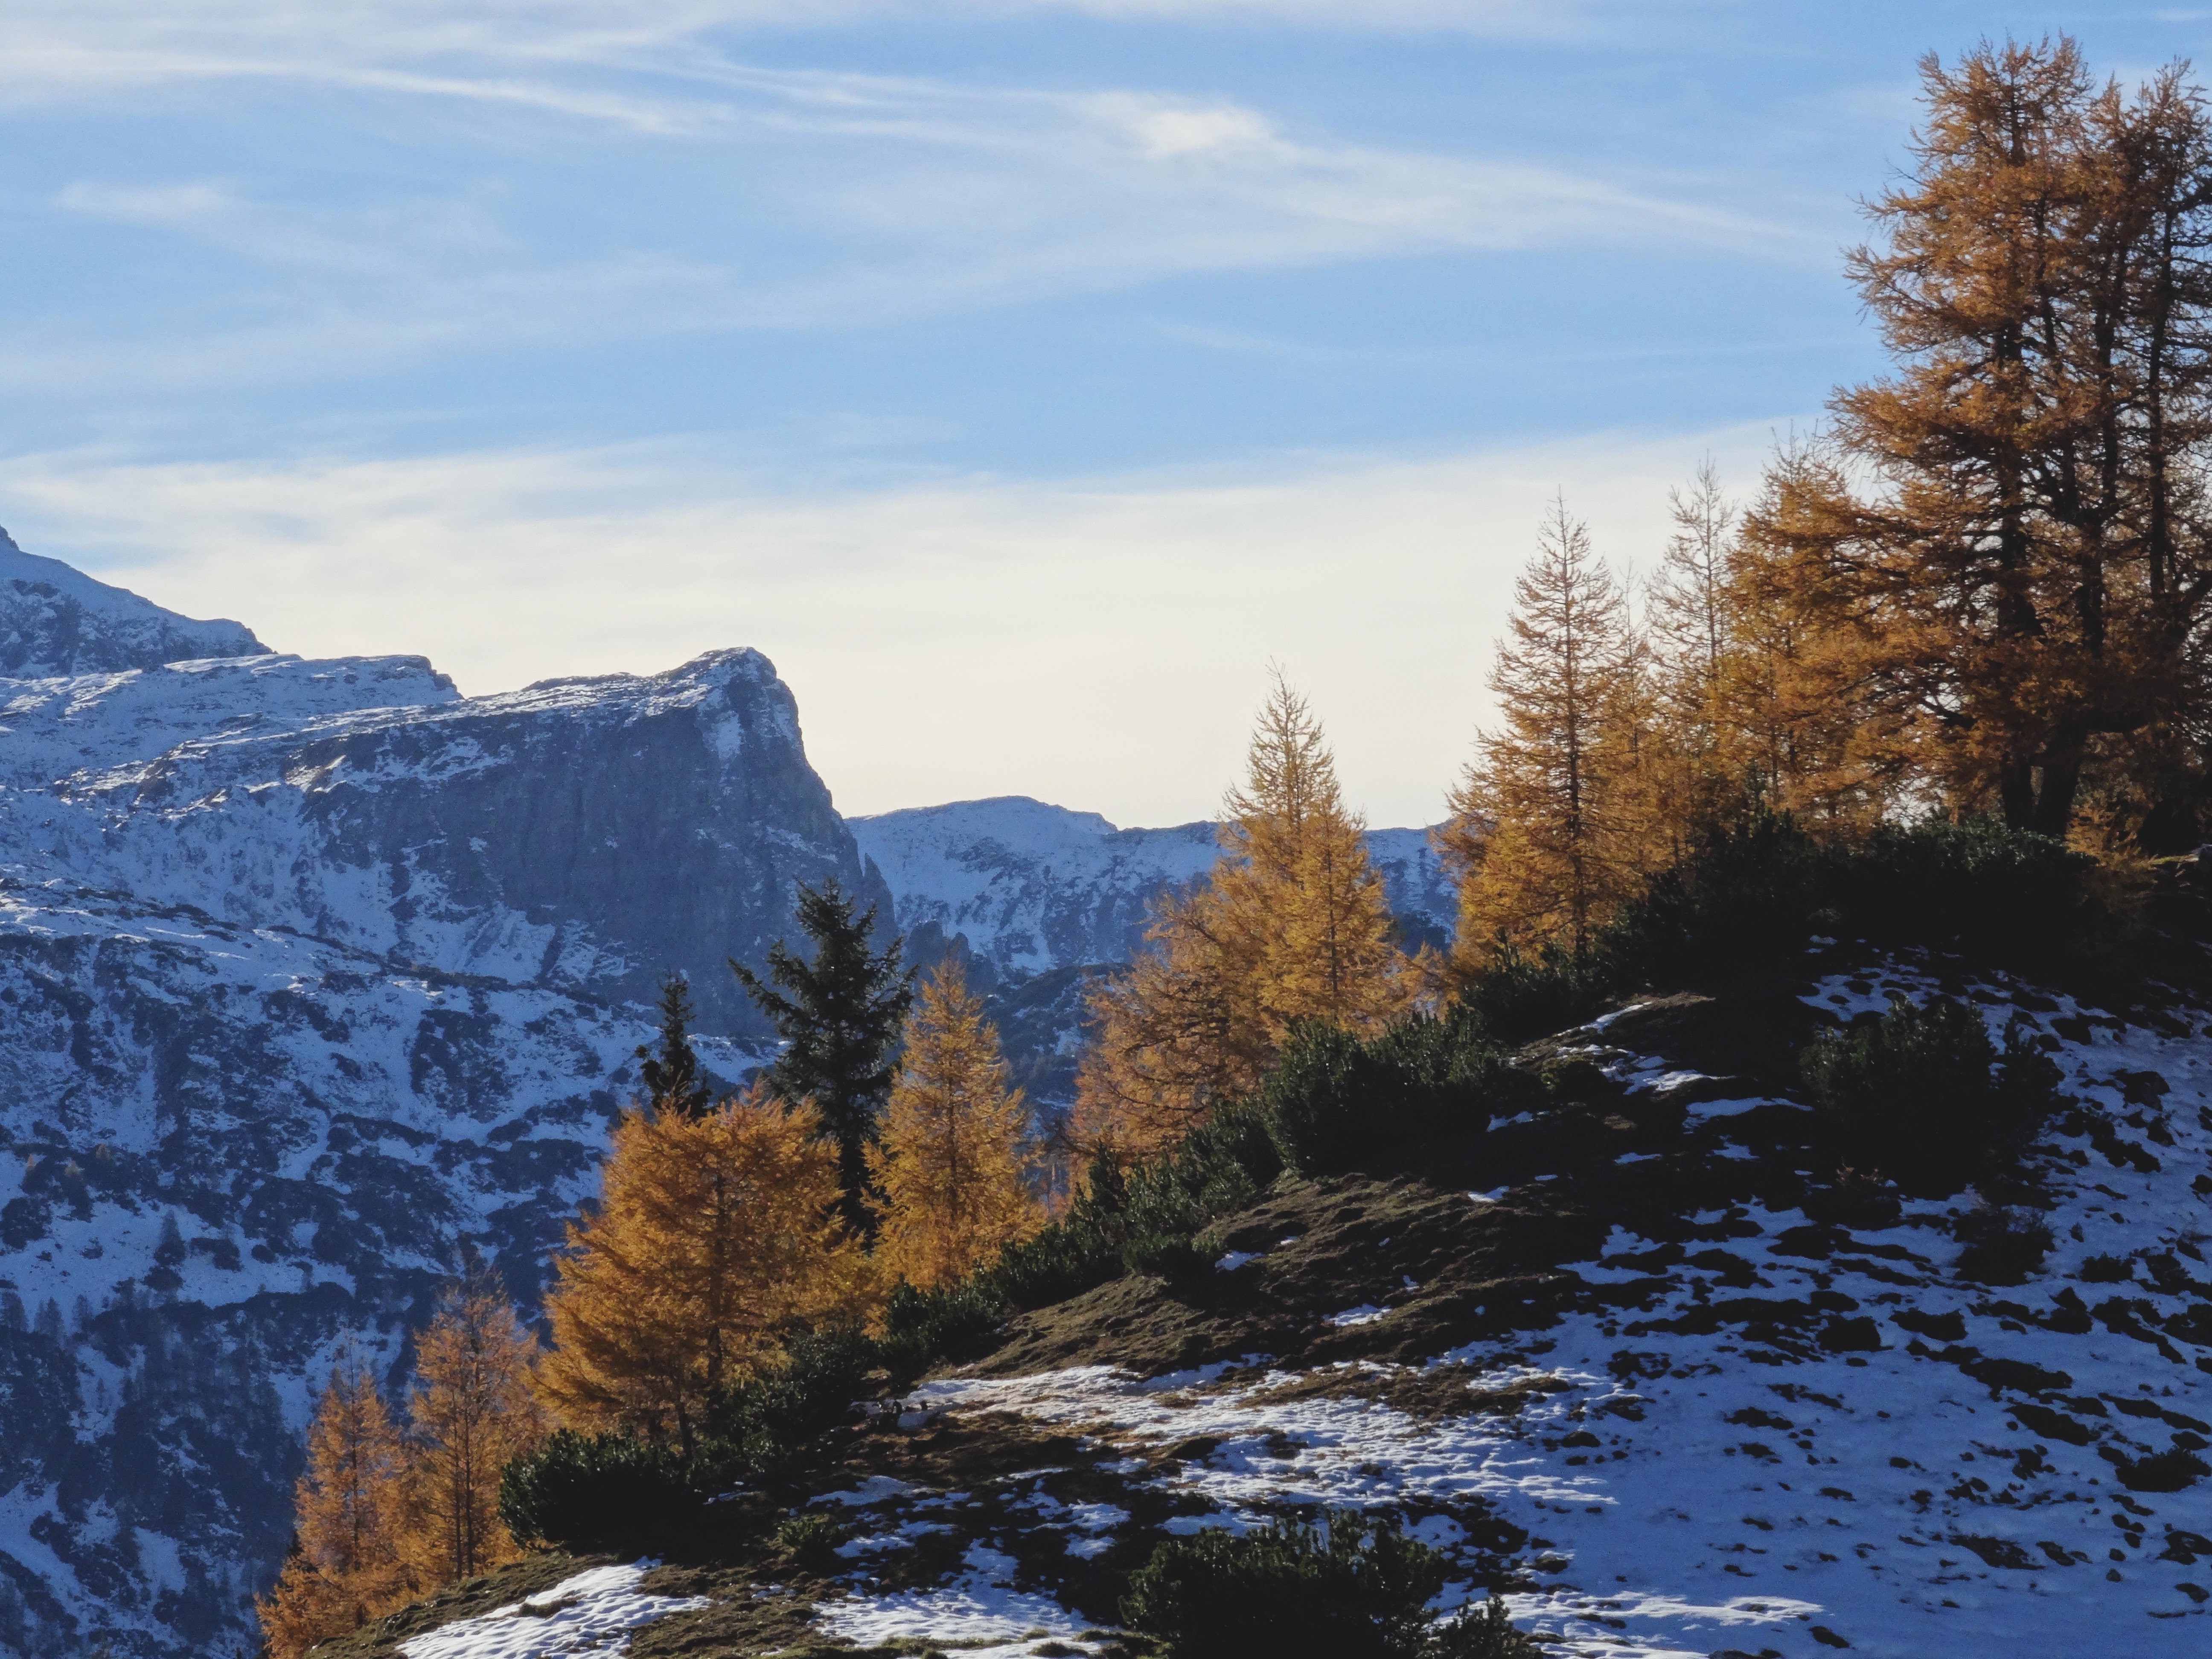
landscape, tree, nature, wilderness, mountain, snow, winter, lake, mountain range, reflection, autumn, weather, season, ridge, alps, landform, geographical feature, mountainous landforms